Pedigree Dogs Exposed

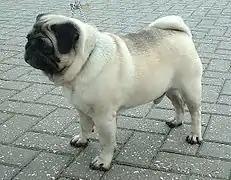
The gene pool of the 10,000 Pugs in the UK is the equivalent of only 50 individuals.

The programme traces the Kennel Club's history to the eugenics movement, on which it says purebred dog breeding is based . A Rhodesian Ridgeback breeder interviewed for the documentary advocates for the culling of healthy puppies that do not display the "ridge" trait of the breed, as breed standards forbid ridgelessness; one in 20 puppies is born ridgeless. The Chairman of the Rhodesian Ridgeback Club states that ridgelessness is a genetic fault; the ridge, a genetic trait, is claimed to increase the likelihood of the dog suffering from dermoid sinus. The programme mistakenly claims that the ridge itself is a mild form of spina bifida . A section of the code of ethics of the Rhodesian Ridgeback Club is shown to state that "Ridgeless puppies shall be culled."